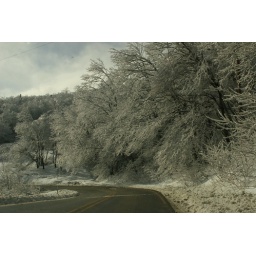
yet another winter storm - highway 221 near blowing rock nc- february 6, 2010